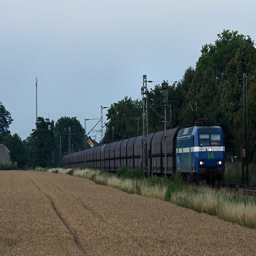
A photo taken from a field looking at a train going by.
A train is coming down the tracks next to a field.
A large train travels down tracks near a field.
Train riding along tracks near a street and the woods.
A train drives by an open field and trees.